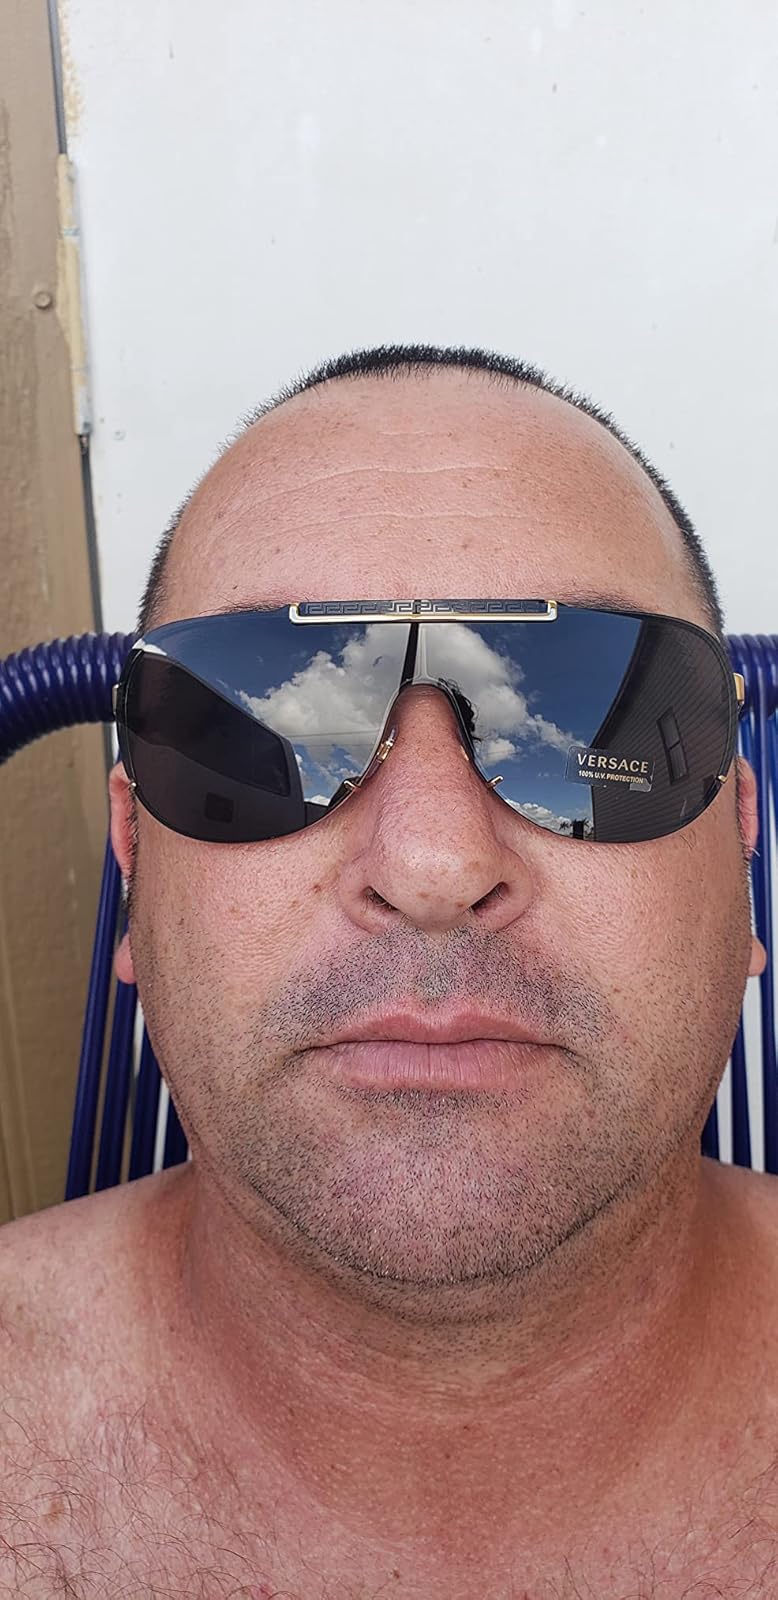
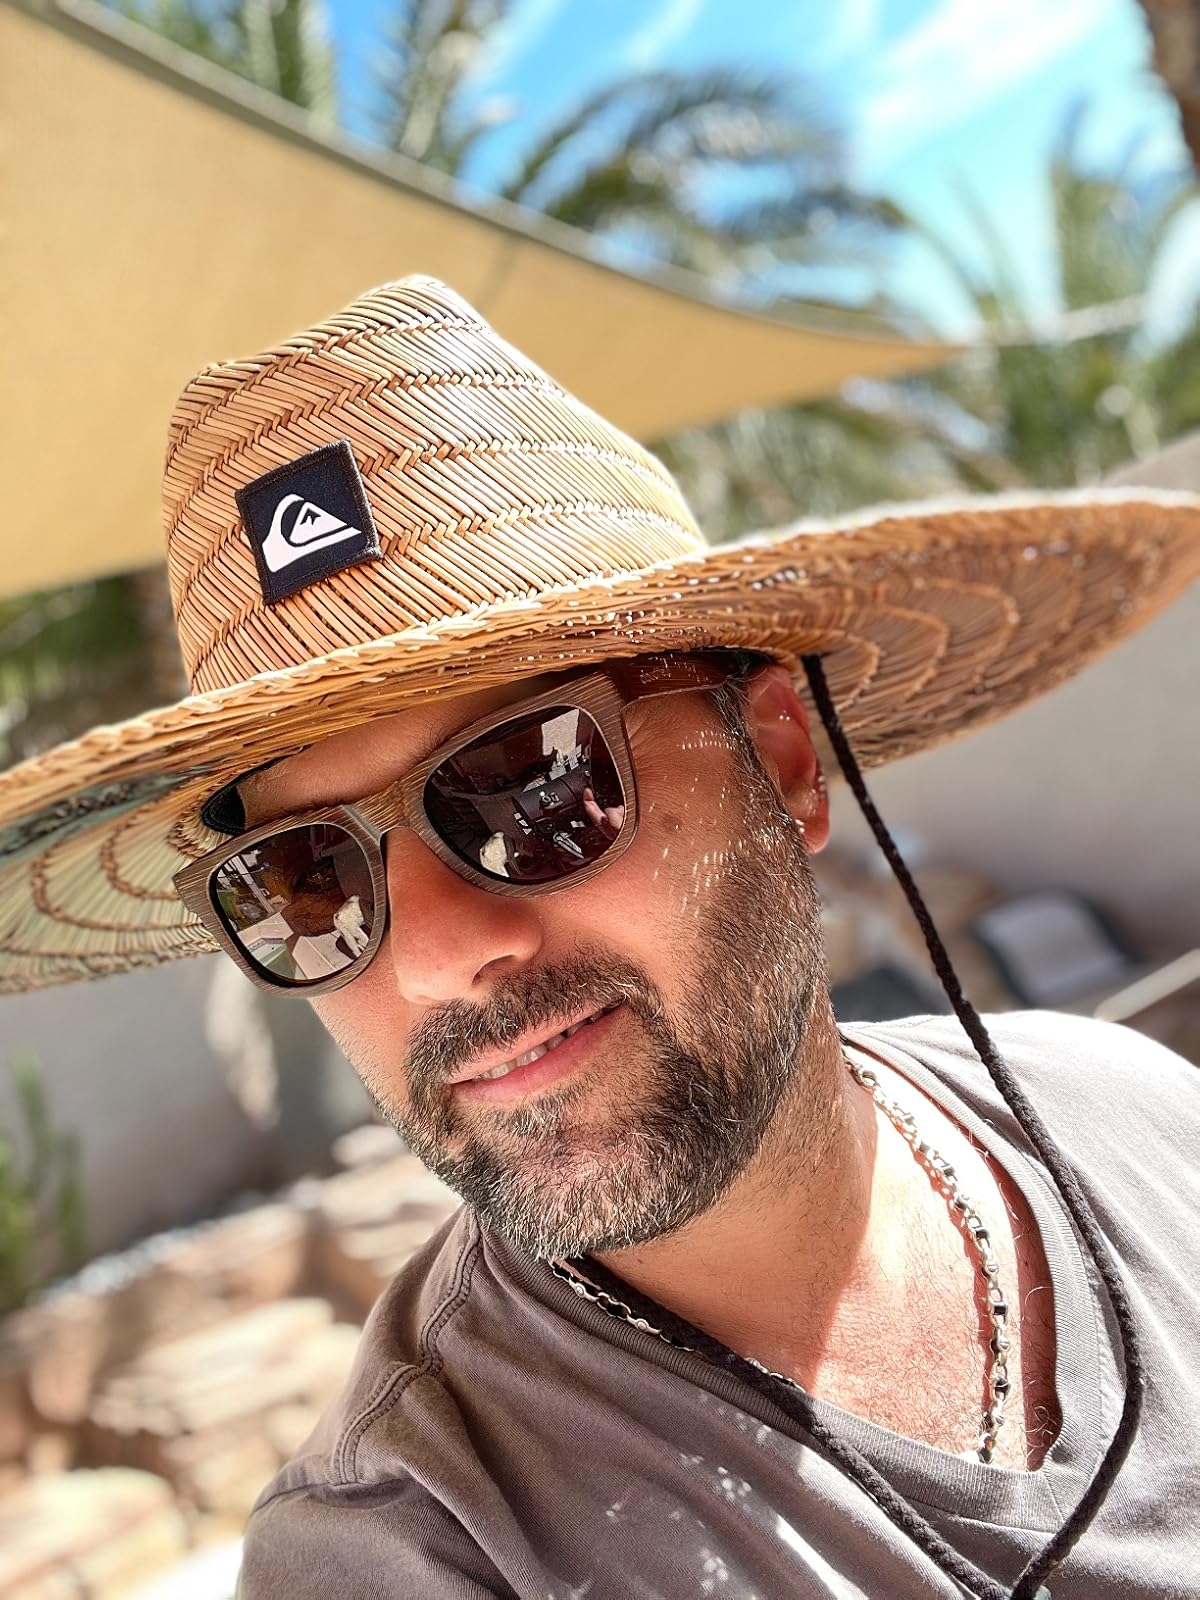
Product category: accessories_sunglasses
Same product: no